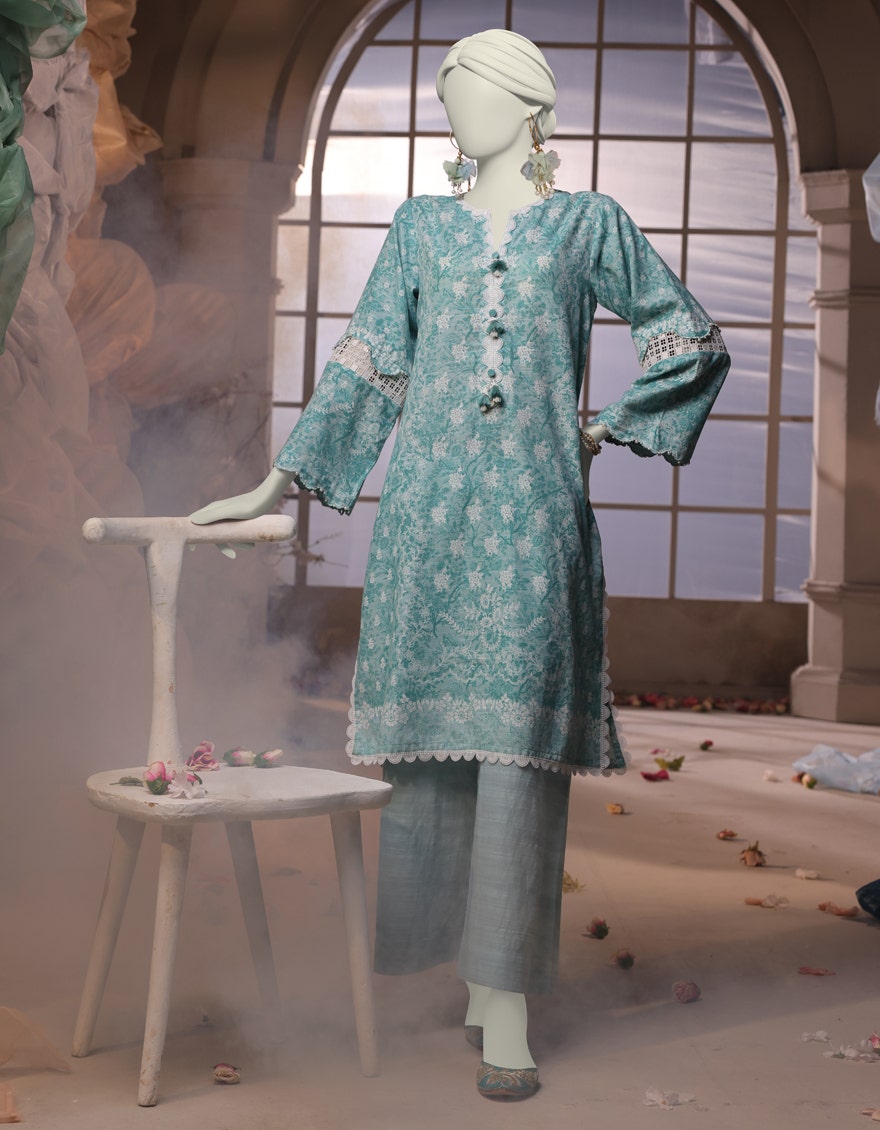
teal embroidered cotton suit